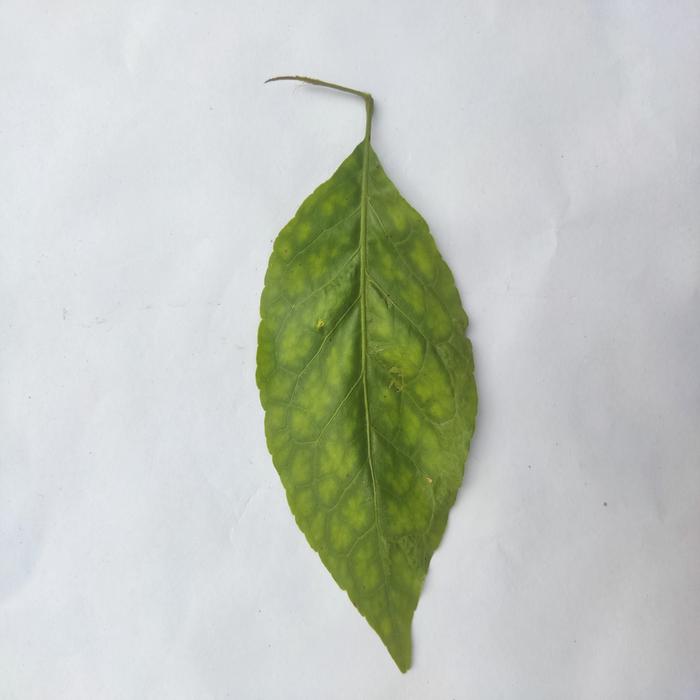
Crop: Aegle Marmelos
Leaf condition: Leaf_Spot